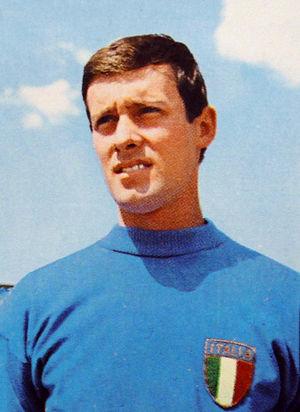
Roberto Rosato est un footballeur italien.